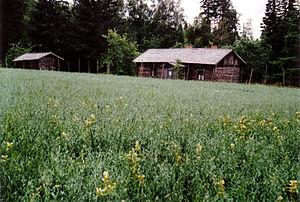
Un Paysage précieux à l'échelle nationale est un paysage de Finlande choisi par le gouvernement de Finlande après étude du ministère de l'environnement en 1992.